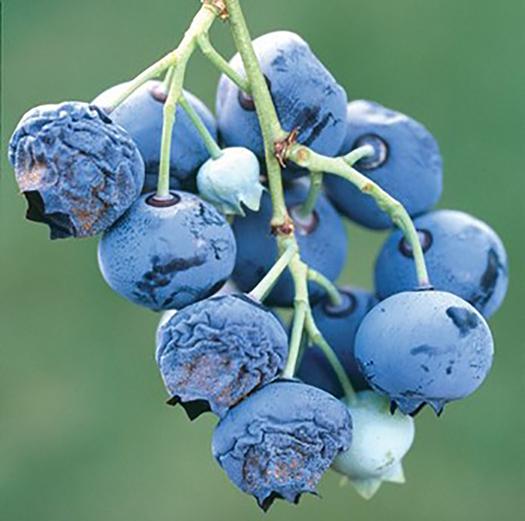
Plant: Blueberry
Disease: blueberry anthracnose